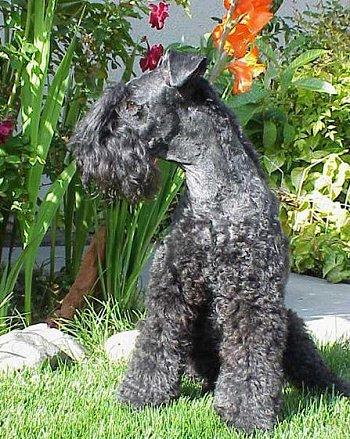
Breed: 229-n000087-Kerry_blue_terrier